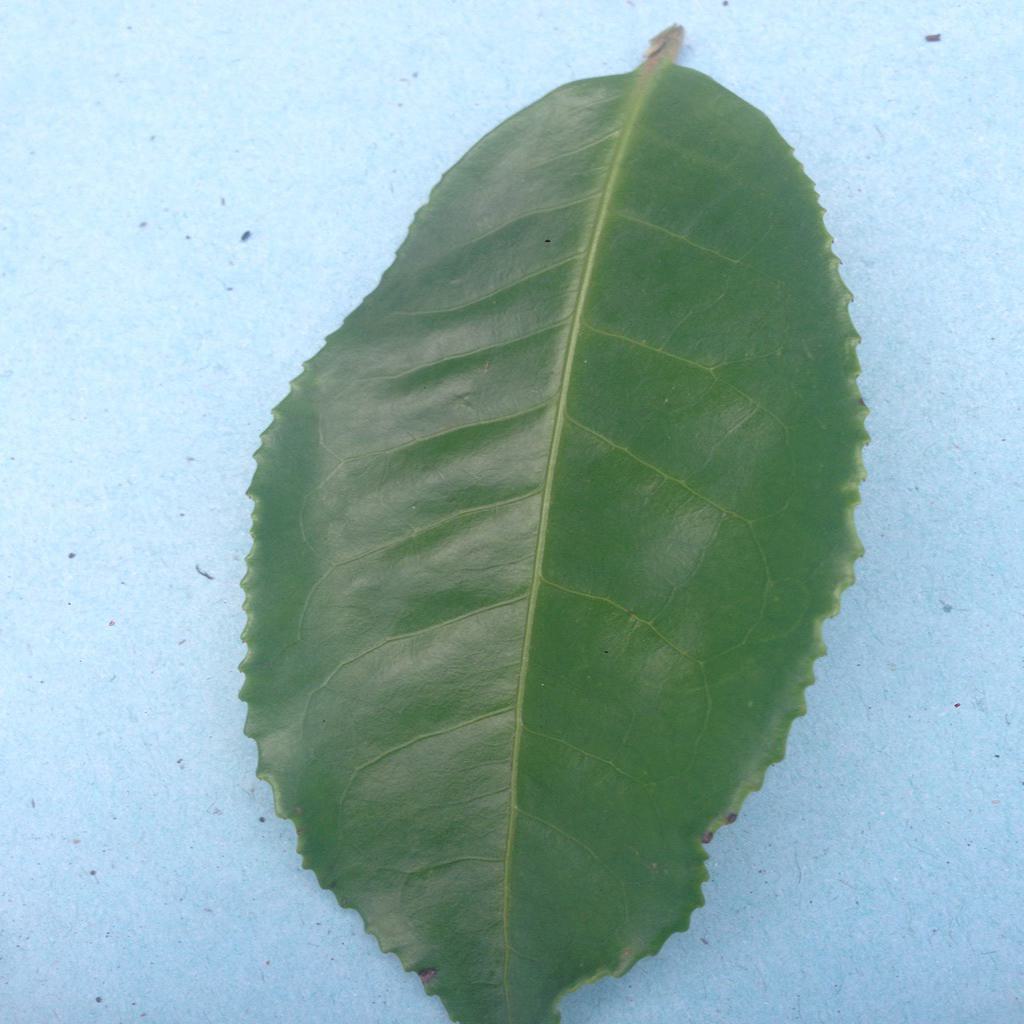
Label: Healthy